3rd Field Regiment, Royal New Zealand Artillery

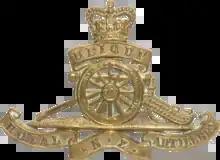
Cap badge of the Royal New Zealand Artillery

The 3rd Field Regiment, Royal New Zealand Artillery was a territorial force Field Artillery regiment of the New Zealand Army. The unit was formed in 1921 and consisted of the field artillery batteries based in the South Island. The regiment remained in New Zealand during the Second World War and was tasked with training reinforcements for 2nd New Zealand Expeditionary Force. The regiment was disbanded in 1990.